Nida Karasakal

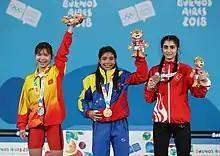
Karasakal (right) with Katherin Oriana Echandia Zarate and Nguyễn Thị Thu Trang at the 2018 Summer Youth Olympics

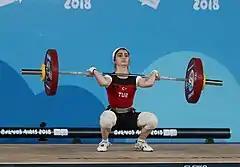
Karasakal at the 2018 Summer Youth Olympics

Nida Karasakal is a Turkish olympic weightlifter. She competed in the Weightlifting at the 2018 Summer Youth Olympics, winning the bronze medal in the girls' 44 kg event.